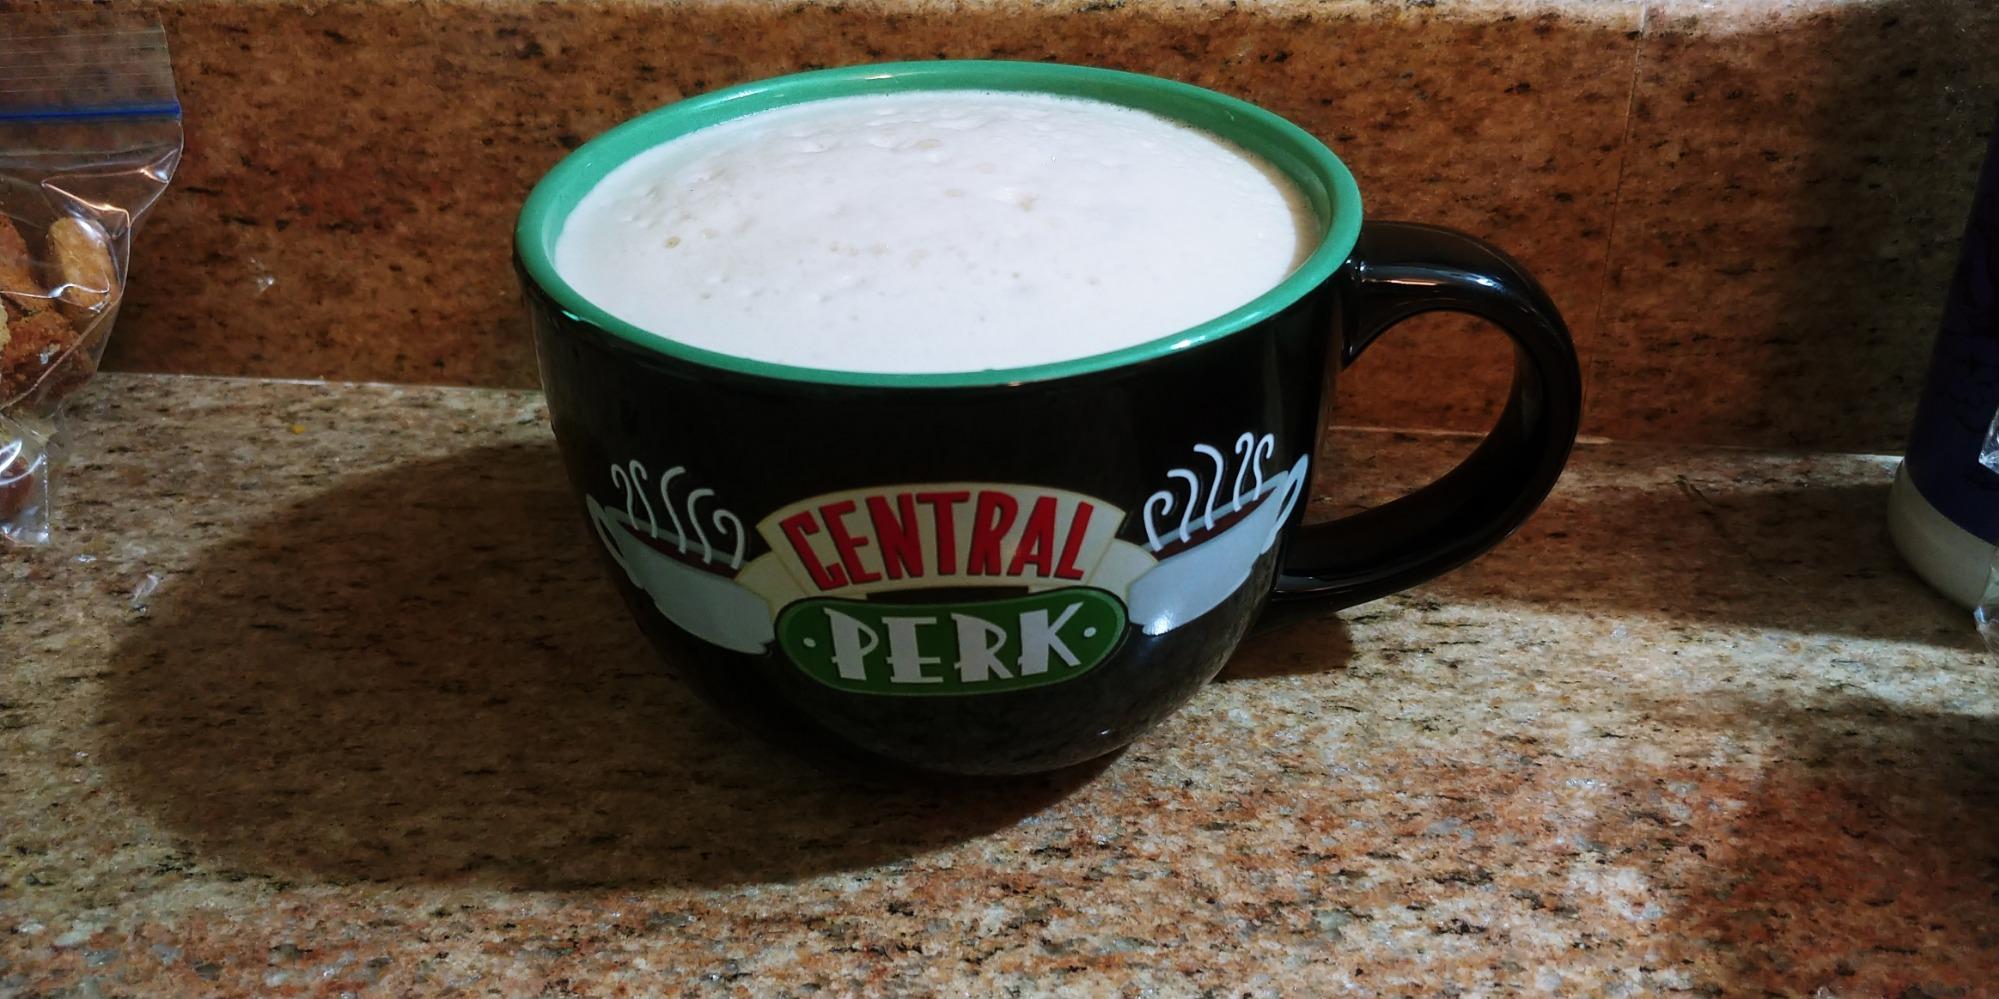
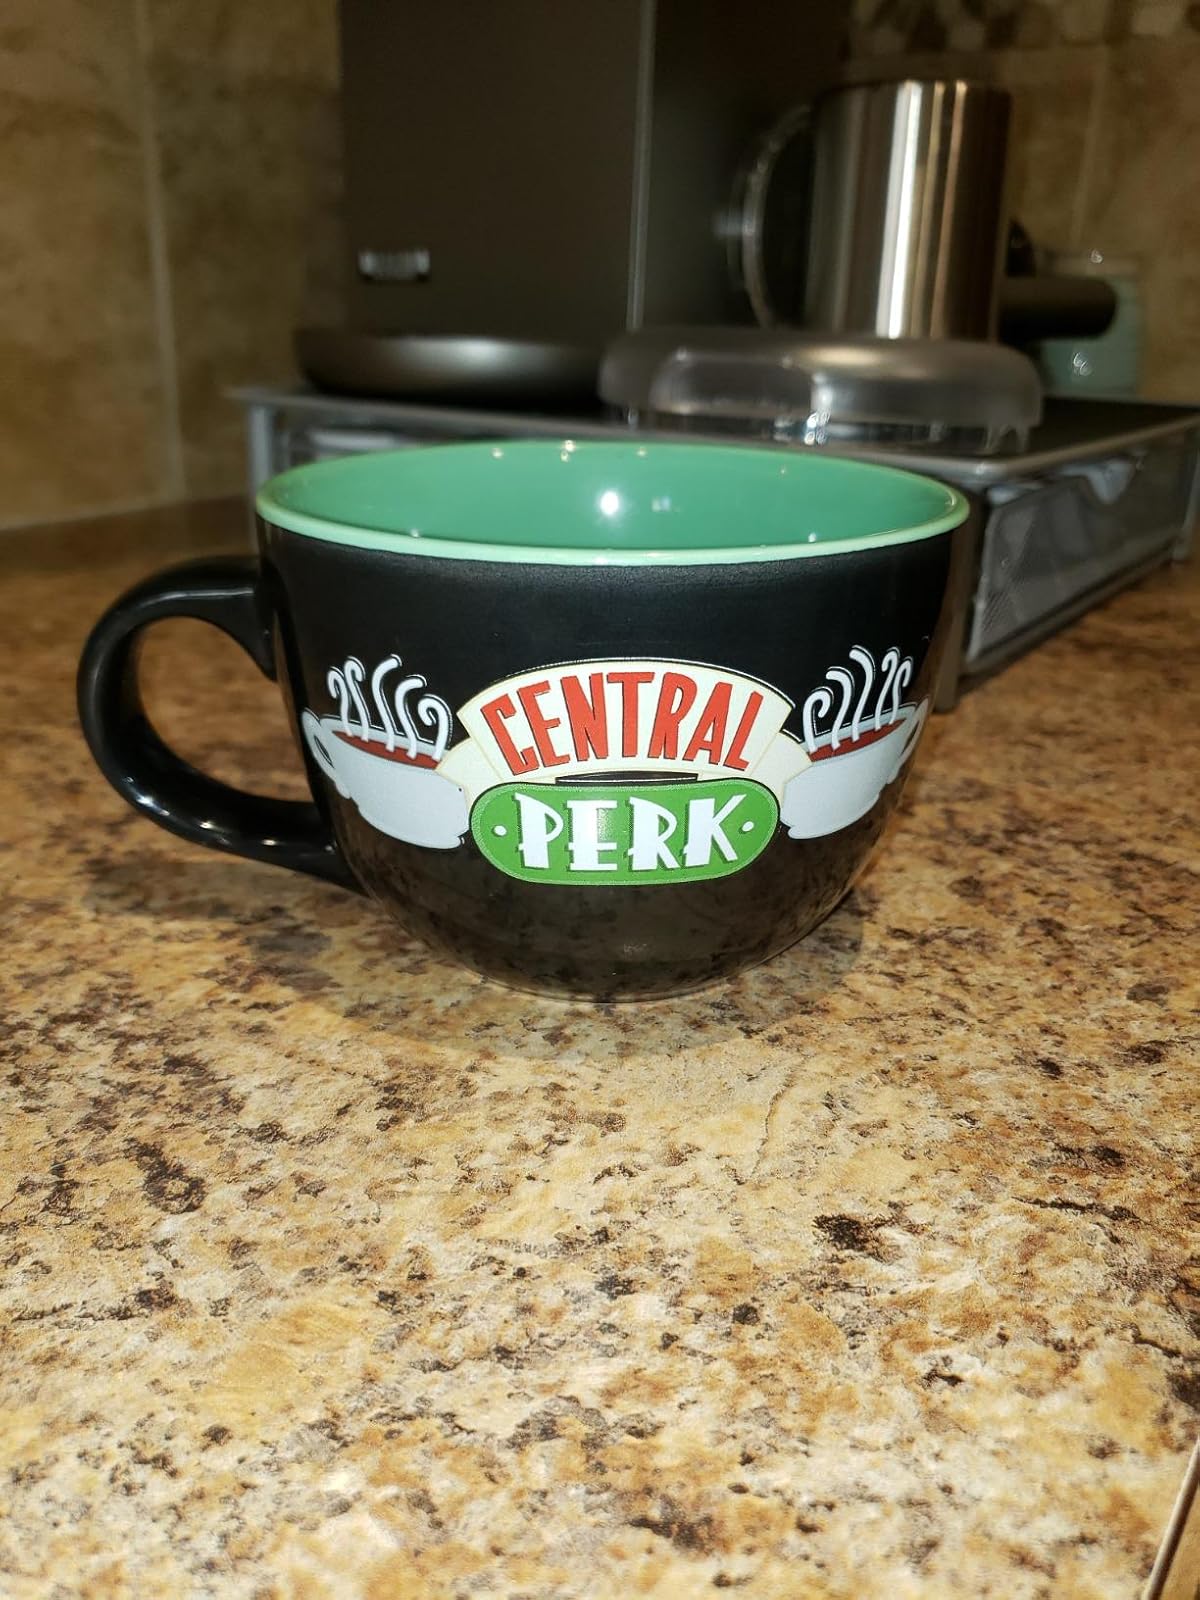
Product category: items_mug
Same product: yes